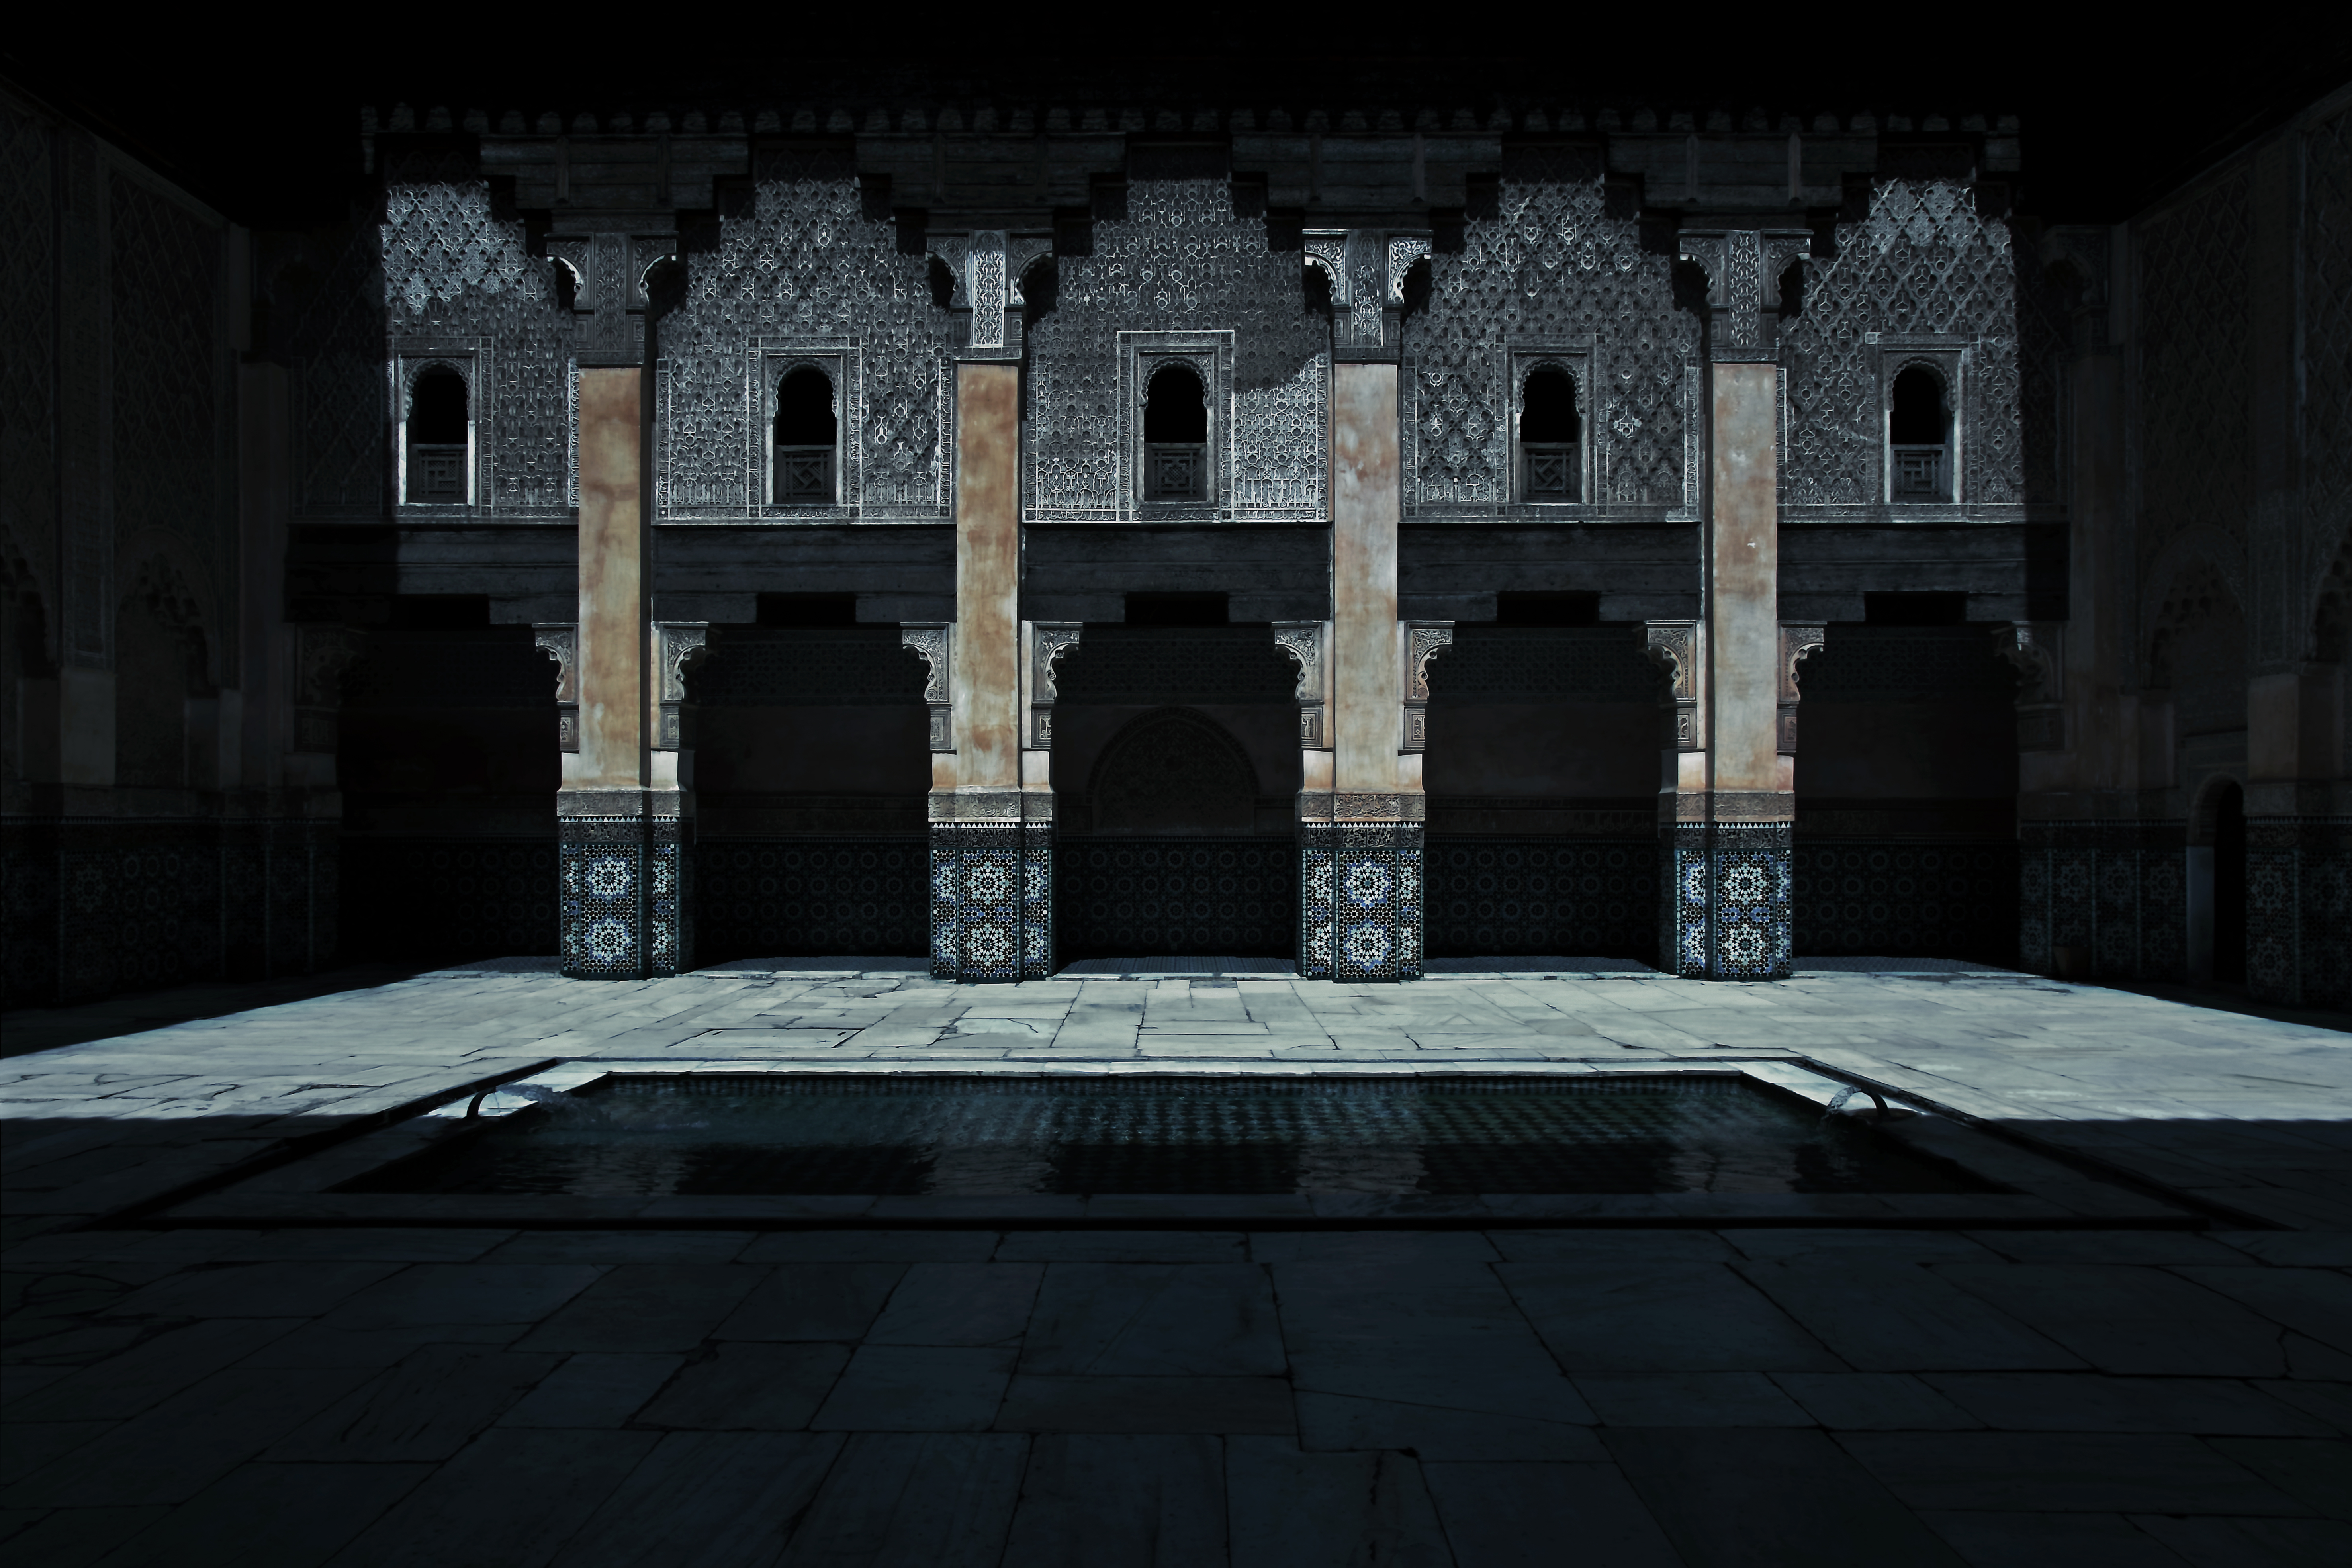
morocco, marrakesh, architecture, arch, column, light, darkness, building, night, sky, arcade, symmetry, photography, screenshot, city